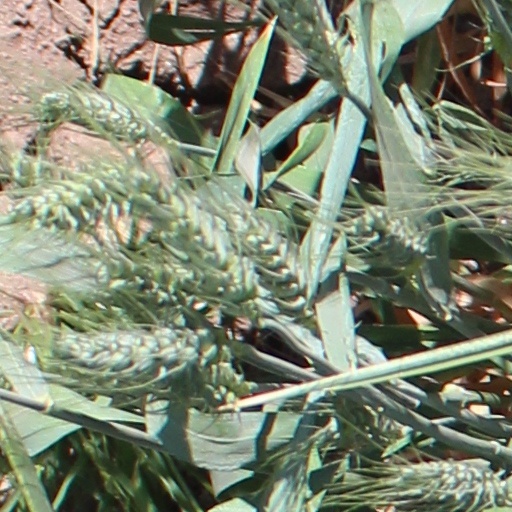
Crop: wheat